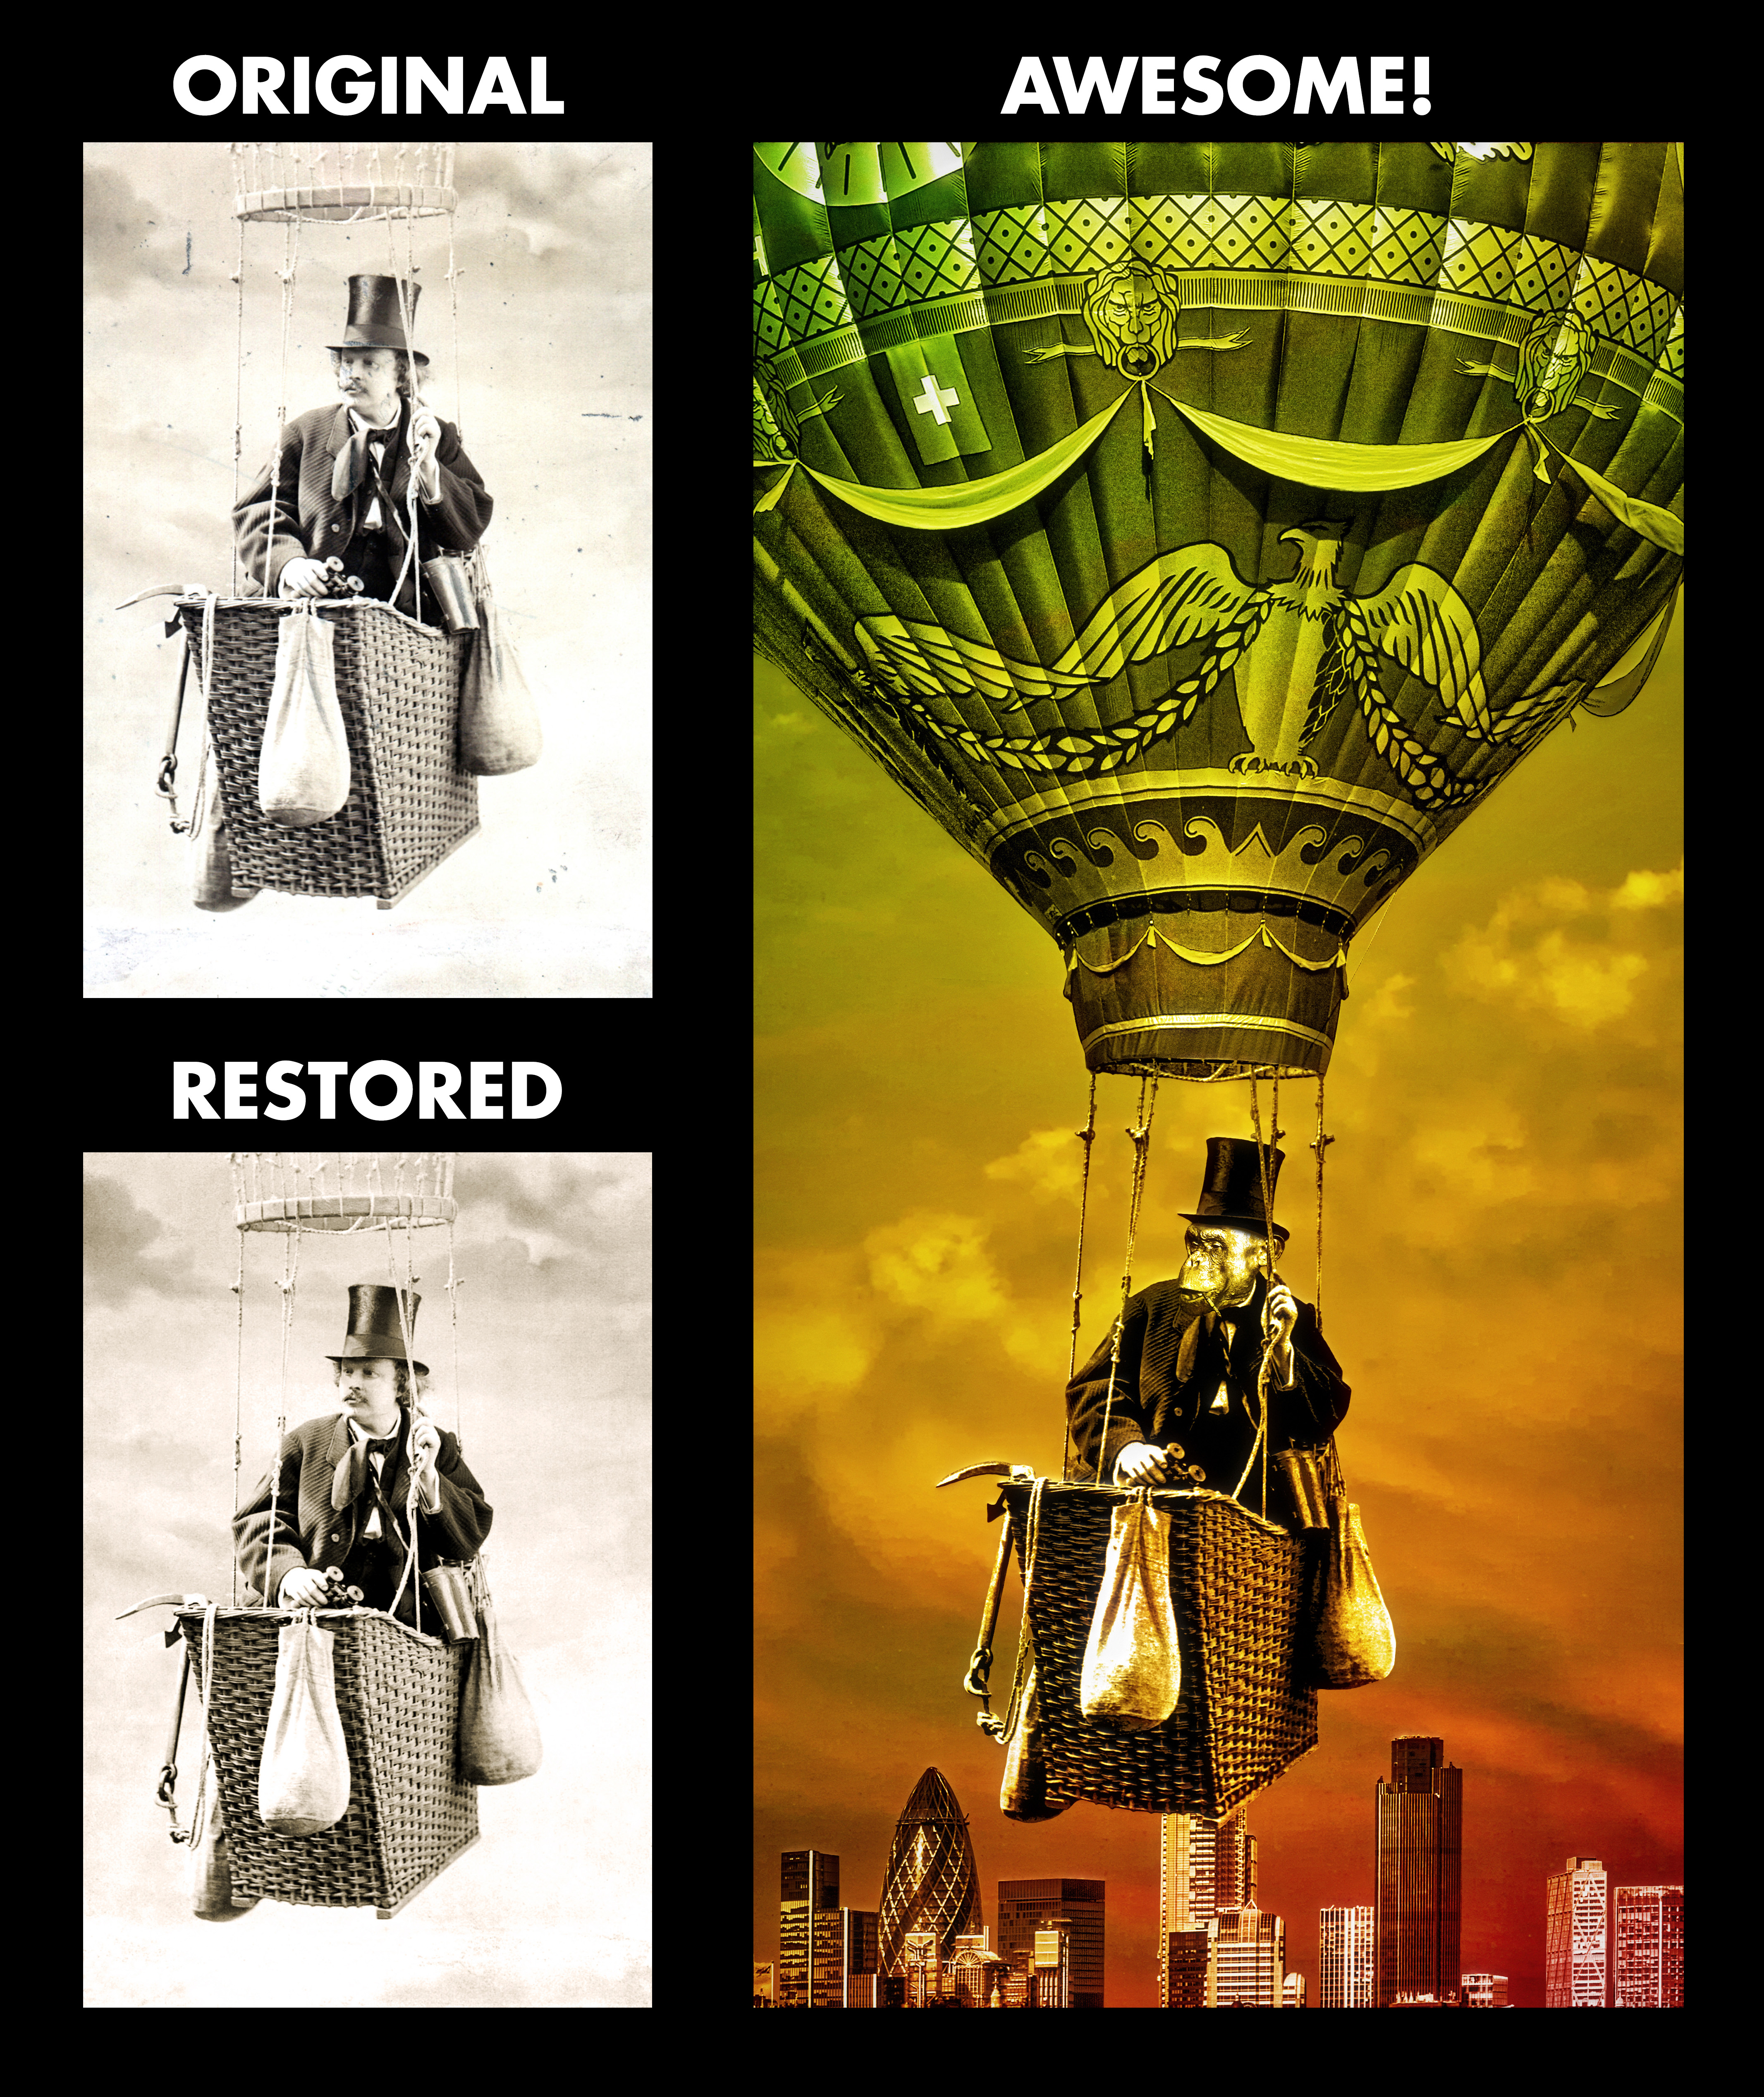
light, camera, photography, photographer, air, balloon, advertising, tool, smoking, orange, portrait, green, red, hat, yellow, basket, monkey, lighting, cigarette, brand, arial, patch, england, london, art, french, ape, illustration, tools, hot, anchor, beast, retouch, after, poster, felix, depth, naked, 1800, ropes, top, saturation, before, creation, verne, luminosity, restore, binoculars, nadar, porn, pr0n, jules, clone, hairless, pioneer, sandbags, pron, vernes, balloonist, tournachon, gaspardflix, album cover